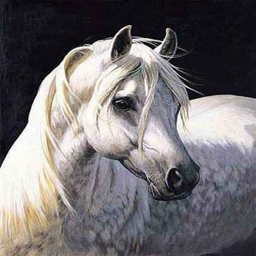
country in art , direct from the artist , paintings